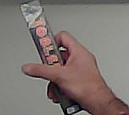
Product: toblerone_black